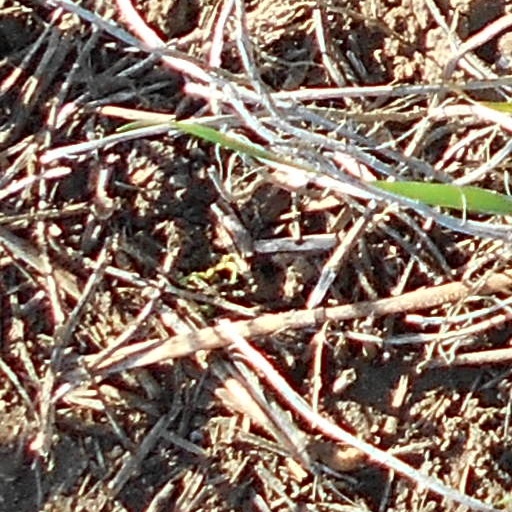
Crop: wheat